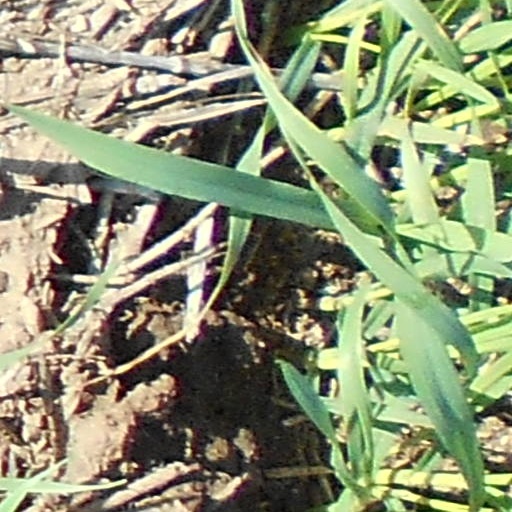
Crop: wheat